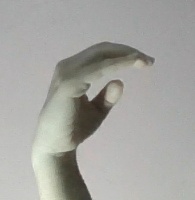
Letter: jeem